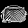
Label: Bag